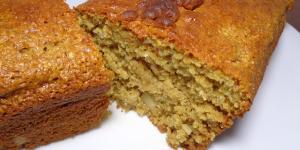
queque de avena sin harina